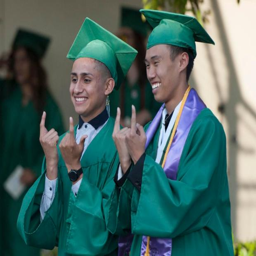
seniors pose for a photo before the graduation ceremony thursday .